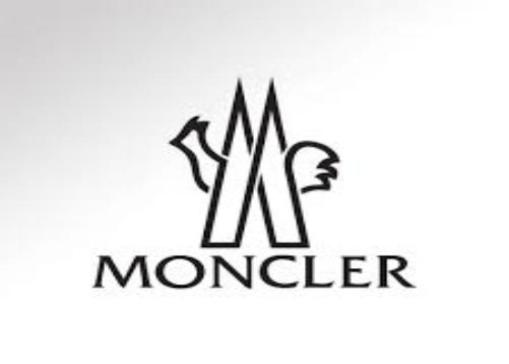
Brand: moncler-2
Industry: Clothes